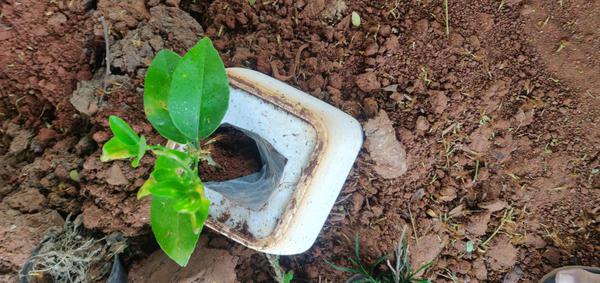
Plant: Lemon